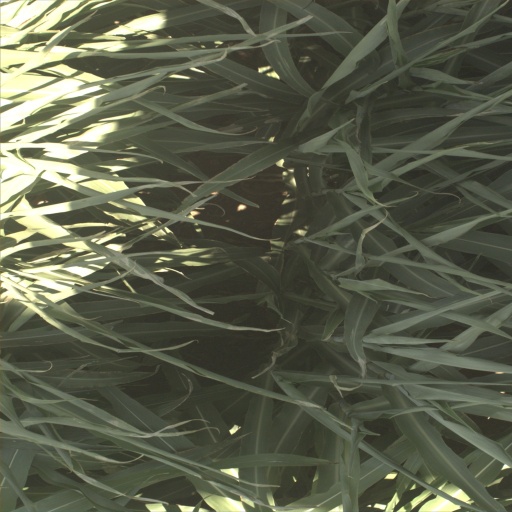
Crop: sorghum